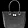
Label: Bag